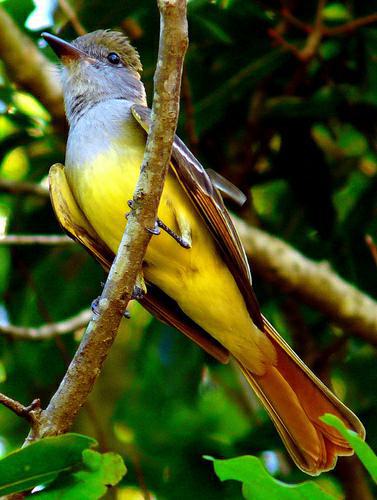
A photo of a great crested flycatcher